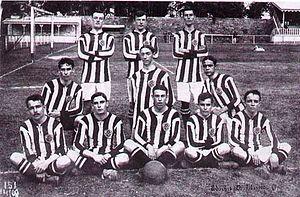
Le Botafogo de Futebol e Regatas est un club omnisports brésilien, basé à Rio de Janeiro, dans le quartier du même nom, Botafogo. Il est principalement reconnu pour sa section de football, mais comporte également des sections de football de plage, d'aviron, de volley-ball, de basket-ball, de natation et d'autres. Fondé en tant que club de football le 12 août 1904, sous le nom de Botafogo Football Club, il fusionne avec le Club de Regatas Botafogo, un autre club du même quartier, fondé lui le 1ᵉʳ juillet 1894, pour former le Botafogo de Futebol e Regatas le 8 décembre 1942, jour de la fête de la sainte patronne du club, Nossa Senhora da Conceição.
Le Botafogo de Futebol e Regatas est un club sportif brésilien, issu de la fusion en 1942 du Club de Regatas Botafogo, fondé en 1894, et du Botafogo Football Club, fondé en 1904.